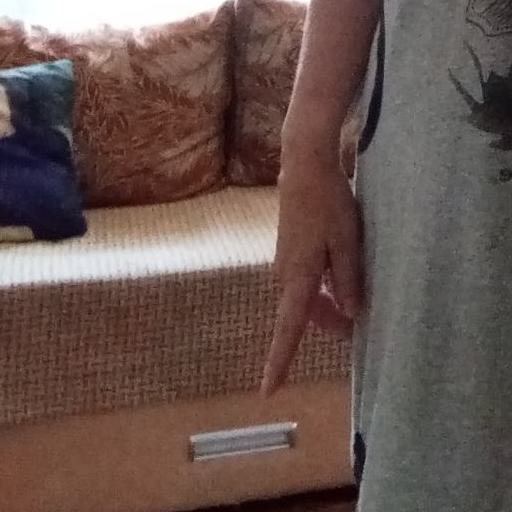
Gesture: no_gesture